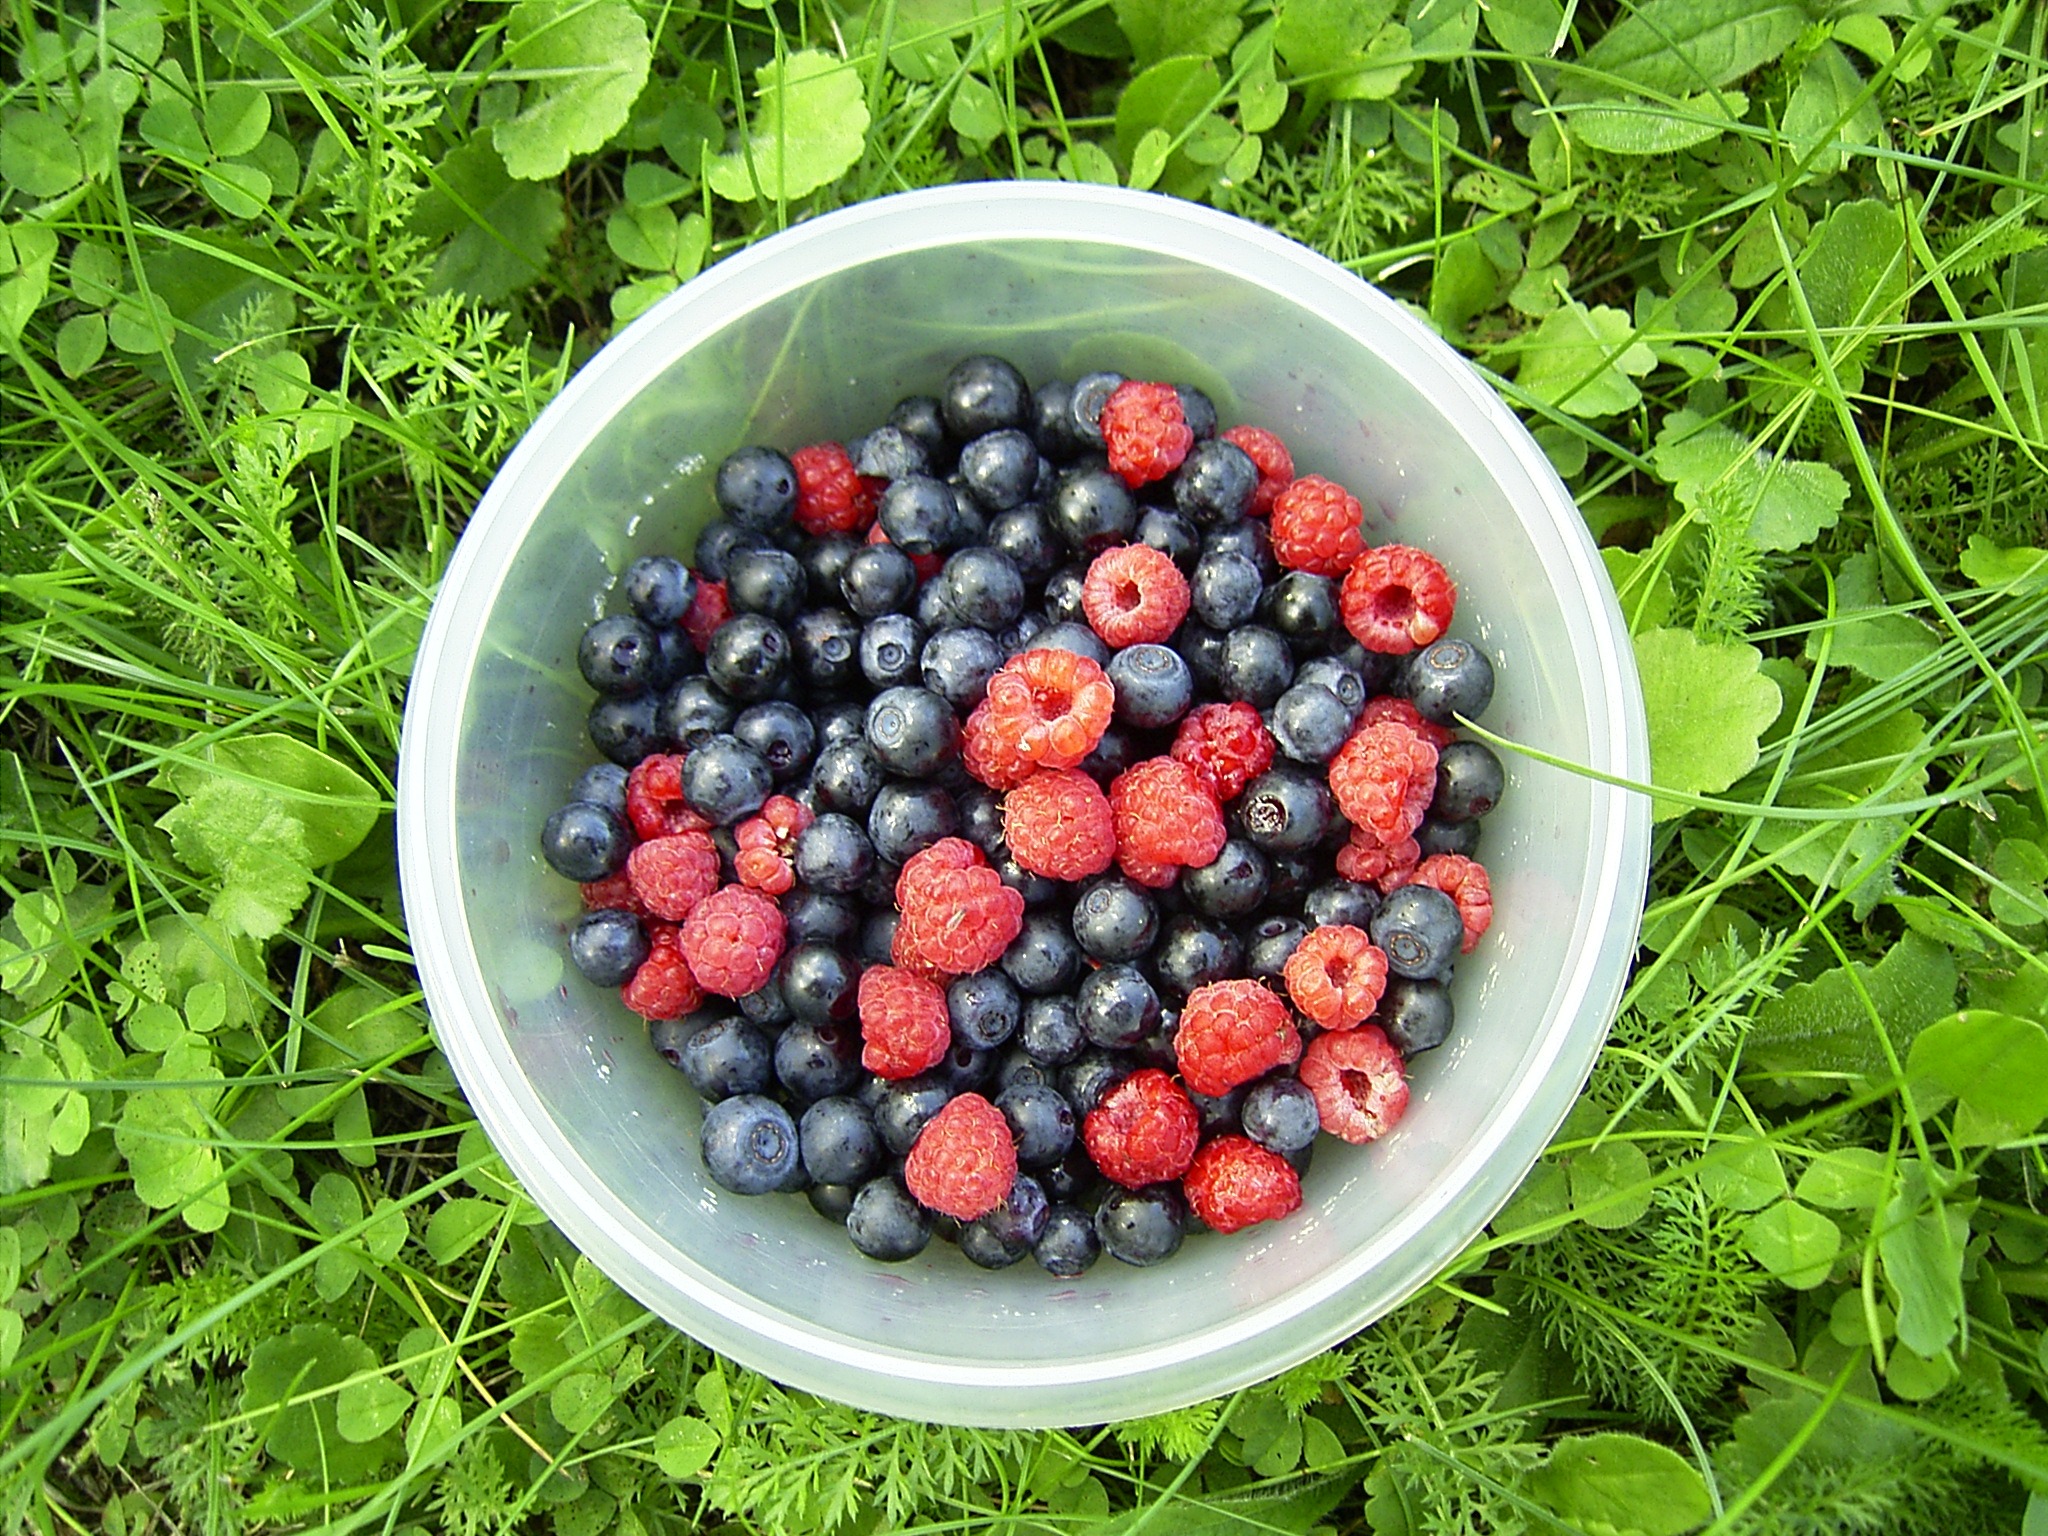
plant, raspberry, fruit, berry, food, red, produce, blueberry, blackberry, berries, flowering plant, wild berries, bilberry, land plant, frutti di bosco, zante currant